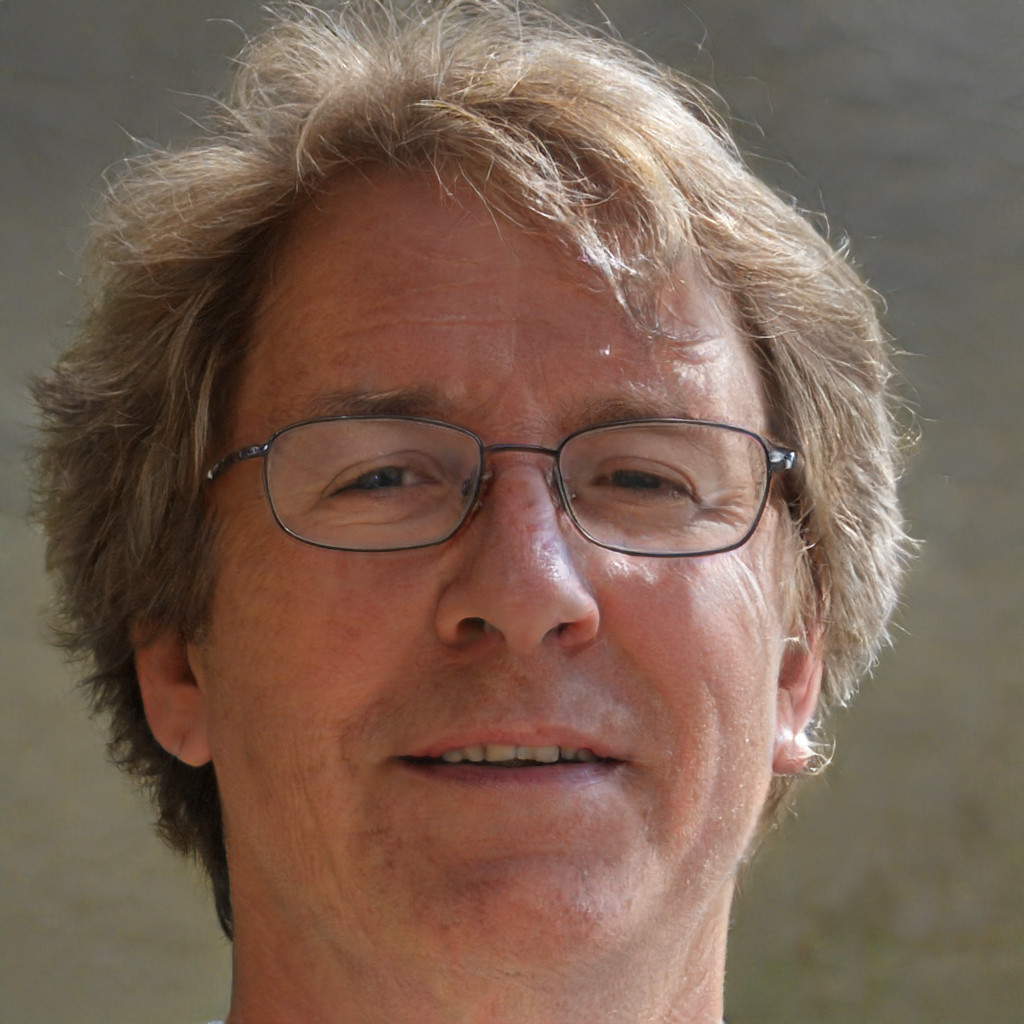
Gender: Male